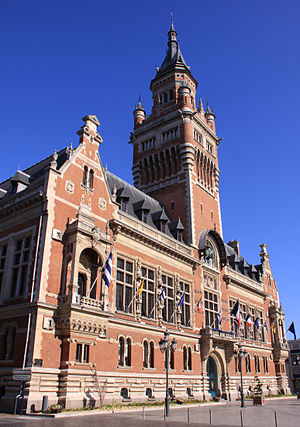
Dunkerque
Rådhus
Rådhus
Dunkerque er en industri- og havneby i Nordfrankrig. Den ligger ca. 20 km vest for byen De Panne ved den belgiske grænse.